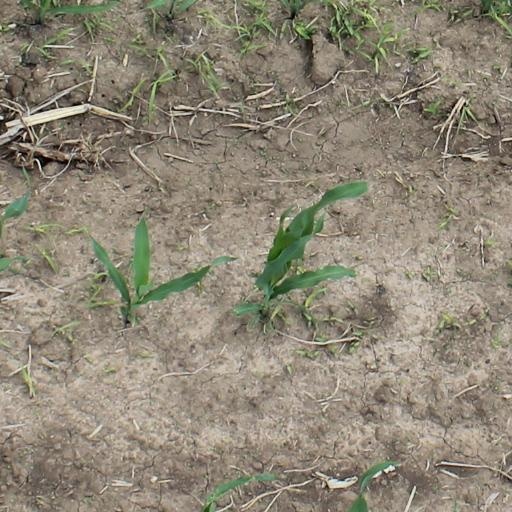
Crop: maize; corn